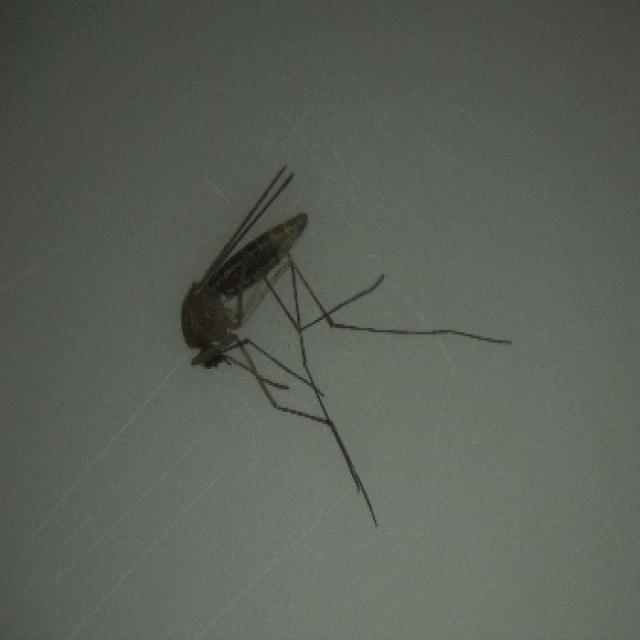
Species: culex_pipiens